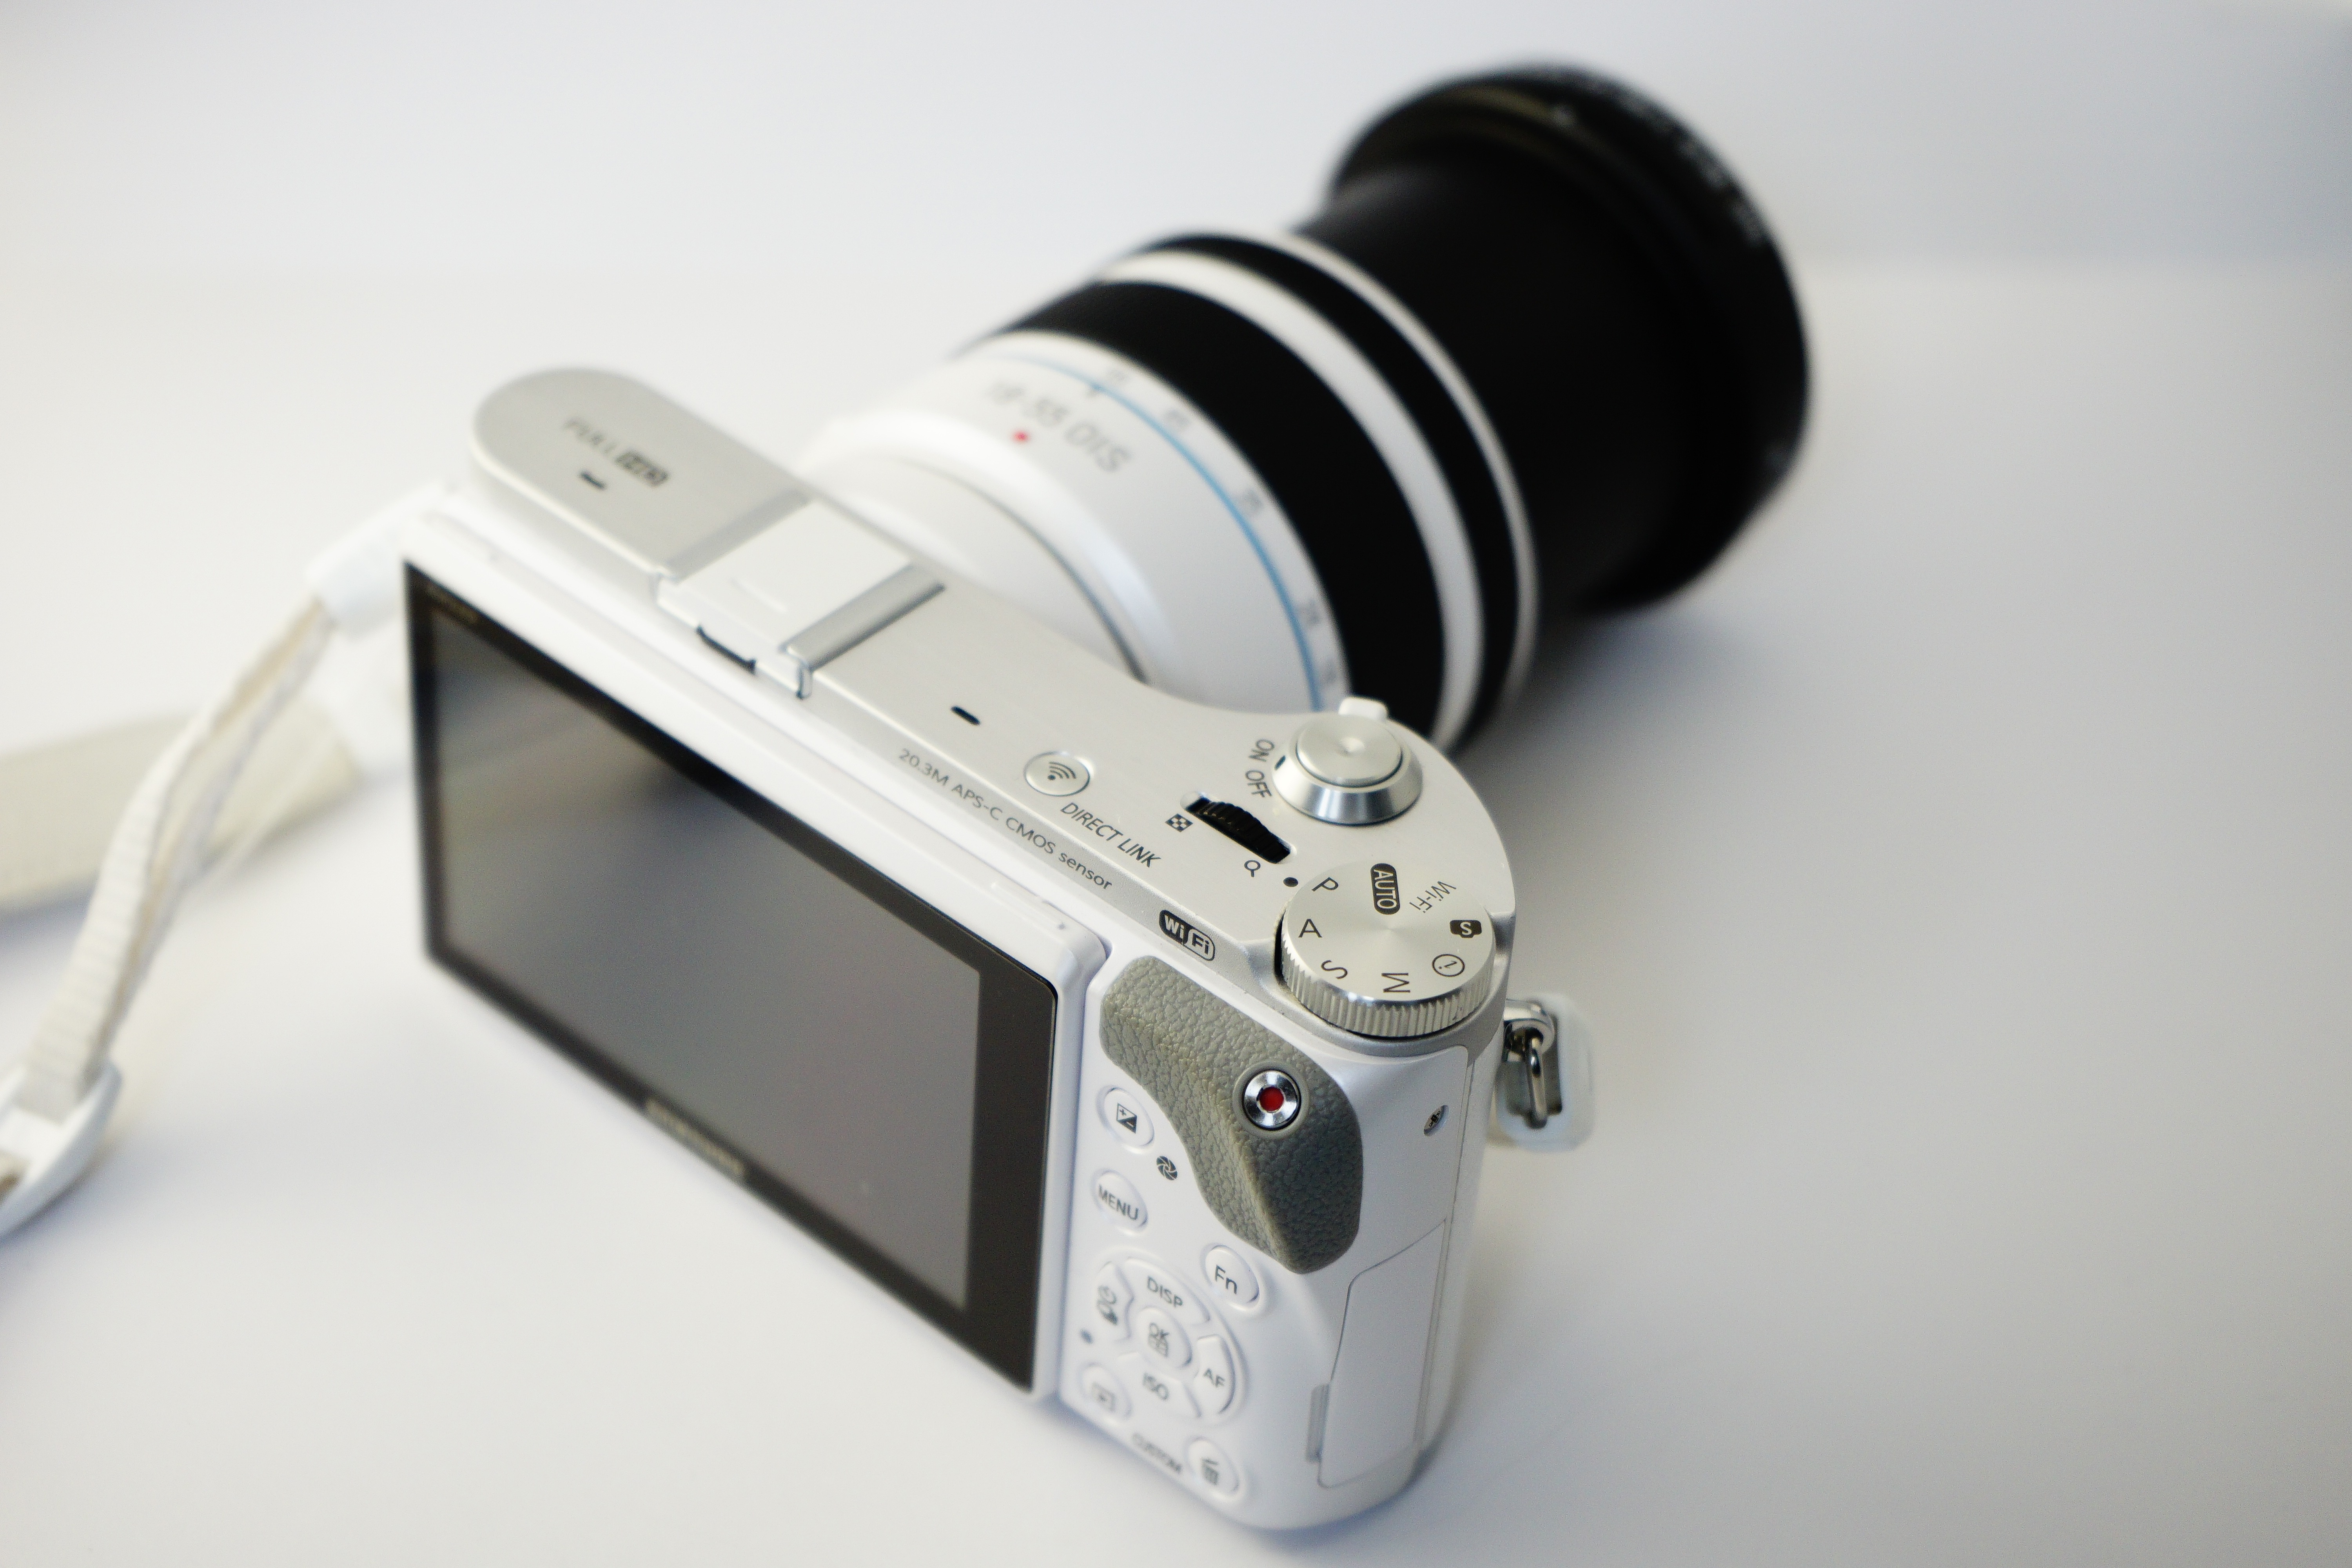
hand, technology, camera, photography, photo, lens, dial, video camera, monitor, product, digital camera, electronics, samsung, display, keys, photograph, zoom, camera lens, strap, functions, zoom lens, digicam, cameras optics, camera monitor, samsung nx 300, nx 300, object photography